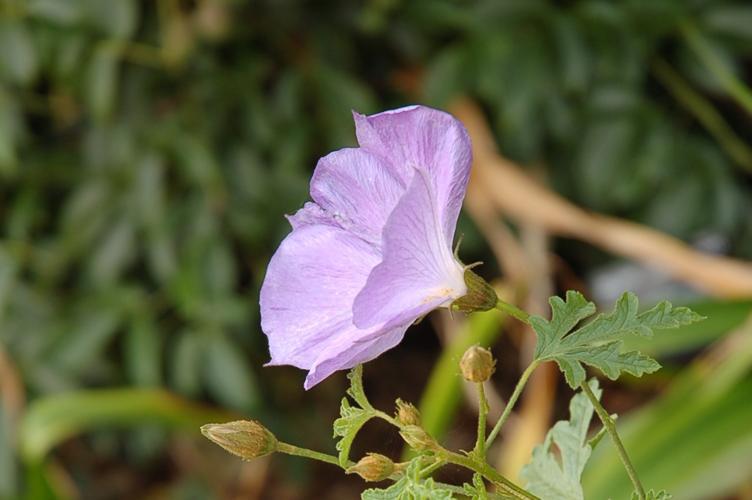
Label: pelargonium